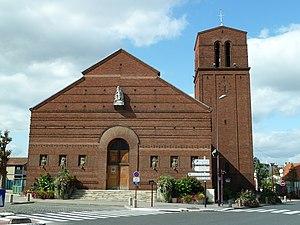
Église Notre-Dame-du-Calvaire - Châtillon - Haut-de-Seine – France – Mérimée PA92000012 This building is inscrit au titre des Monuments Historiques. It is indexed in the Base Mérimée, a database of architectural heritage maintained by the French Ministry of Culture,
Cet article recense les monuments historiques des Hauts-de-Seine, en France.
L'église Notre-Dame-du-Calvaire est l'une des deux églises de la commune de Châtillon.